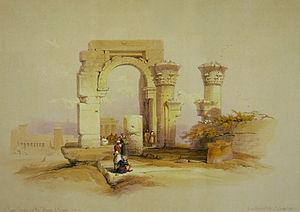
Biggeh, en arabe بجح, en égyptien ancien Senem, est une île d'Égypte.